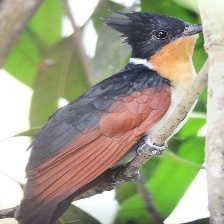
Species: CHESTNUT WINGED CUCKOO
Scientific name:  CLAMATOR COROMANDUS